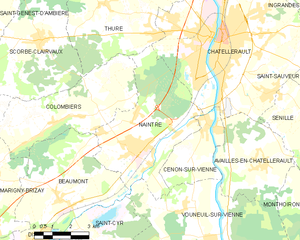
Carte des communes françaises Naintré